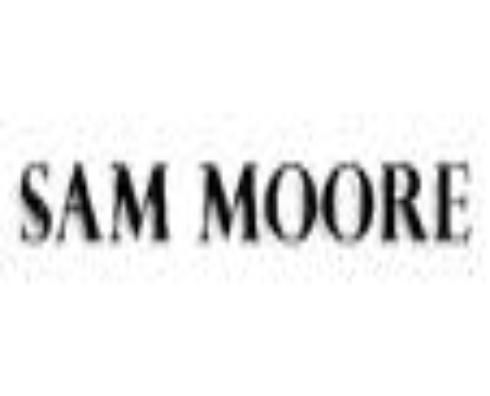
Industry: Necessities